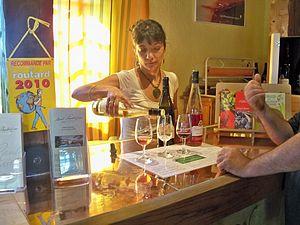
Dégustation à la cave de Saint Pantaléon, Drôme, France
Le métier de caviste, dans le commerce, consiste à vendre des vins et des spiritueux dans l'établissement éponyme, un caviste.
Saint-pantaléon-les-vignes, ou côtes-du-rhône villages Saint-Pantaléon-les-Vignes, est un vin produit sur la commune de Saint-Pantaléon-les-Vignes, dans le département de la Drôme.
Le côtes-du-rhône villages est un vin d'appellation d'origine contrôlée produit sur une large partie du vignoble de la vallée du Rhône méridionale, sur quatre départements : l'Ardèche, la Drôme, le Gard et le Vaucluse.